Babimost

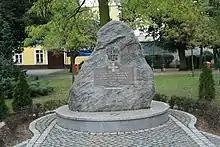
A memorial stone dedicated to the Greater Poland insurgents and heroes of the fight for liberation of the Babimost land until 1945

The territory became a part of the emerging Polish state under its first historic ruler Mieszko I in the 10th century. The settlement probably arose about 1000 AD around a castellany located at a crossing through the swampy Leniwa Obra river.